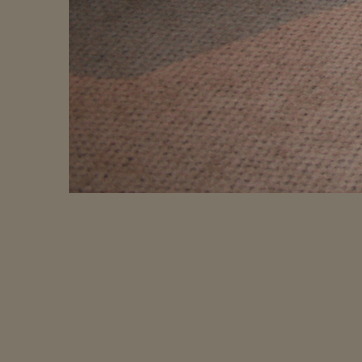
Material: carpet